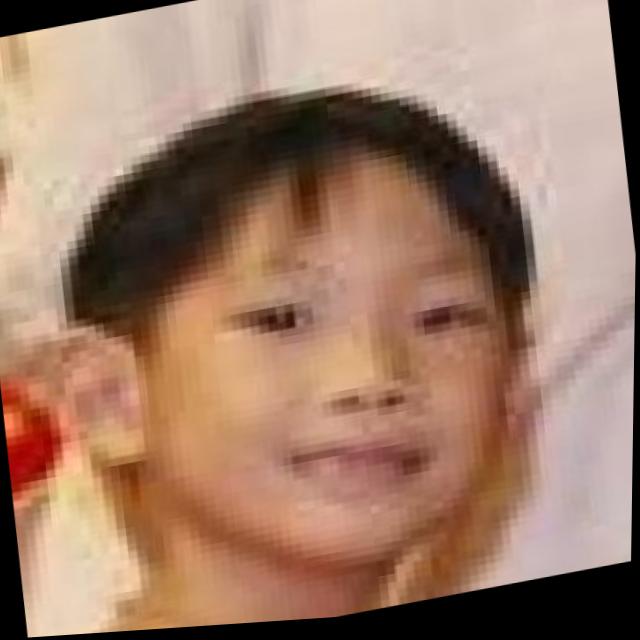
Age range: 0-12